Cats (musical)

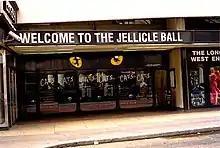
"Cats" at the New London Theatre (1999)

"Cats" premiered in the West End at the New London Theatre on 11 May 1981. The musical was produced by Mackintosh and Lloyd Webber's Really Useful Group, with direction by Nunn, choreography by Lynne (who also served as the associate director), set and costume design by Napier, lighting design by David Hersey, sound design by Abe Jacob and music direction by Harry Rabinowitz. It played a total of 8,949 performances before closing on its 21st anniversary, 11 May 2002. The final performance was broadcast live on a large outdoor screen in Covent Garden for fans who could not acquire a ticket. "Cats" held the record as London's longest-running musical from 1989, when it surpassed "Jesus Christ Superstar", until 8 October 2006, when it was surpassed by "Les Misérables".